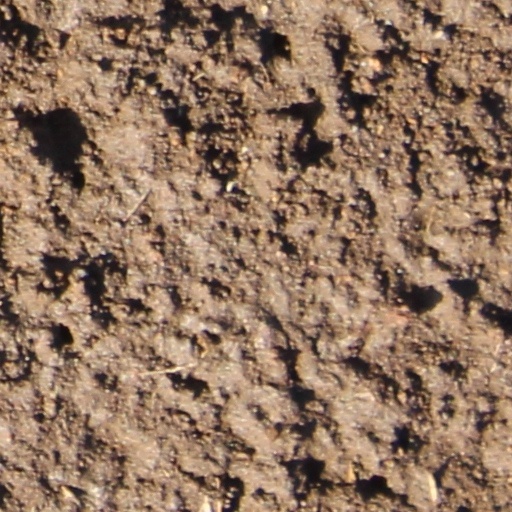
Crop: wheat